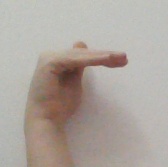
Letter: khaa